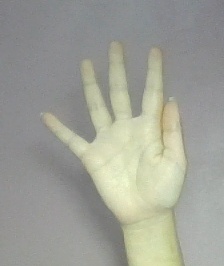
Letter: sheen